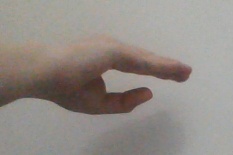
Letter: jeem